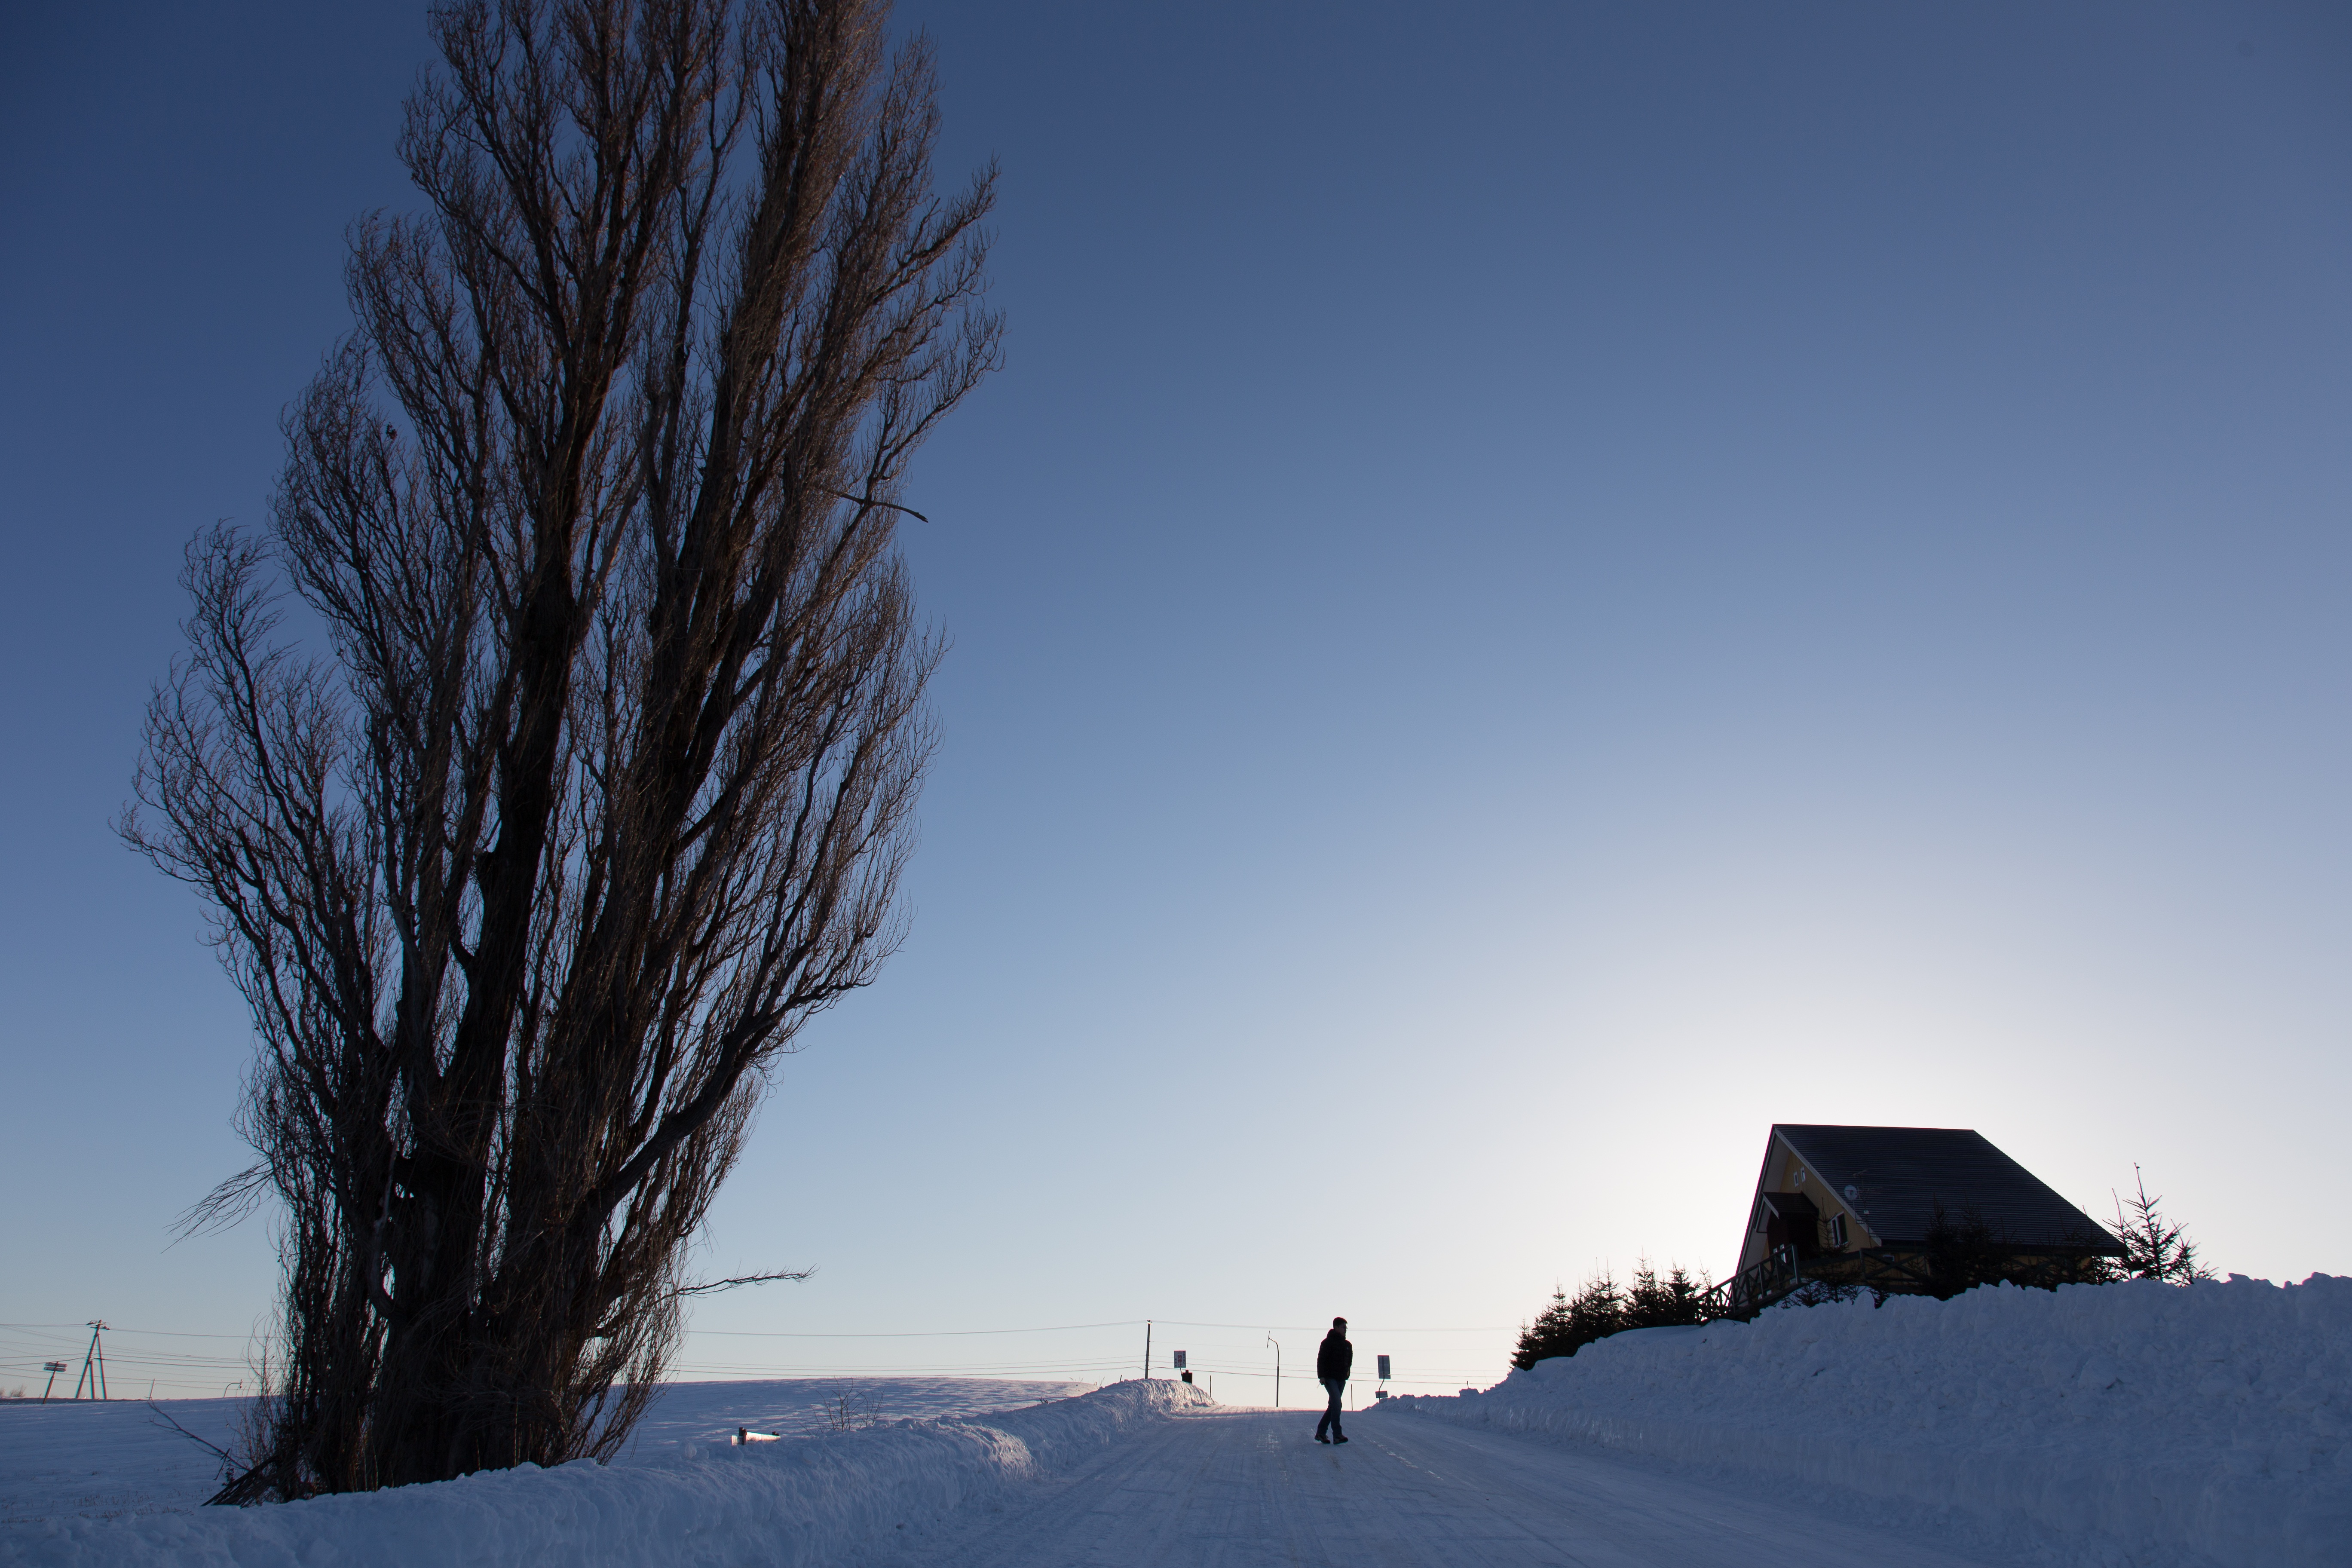
tree, mountain, snow, winter, sky, sunlight, morning, mountain range, ice, weather, blue, japan, season, blue sky, hokaido, ken mary